Answer in natural language. Which object is closer to the camera taking this photo, dark red upholstered chair with wooden legs or brown colour cube shape wooden material? Choose between the following options: brown colour cube shape wooden material or dark red upholstered chair with wooden legs
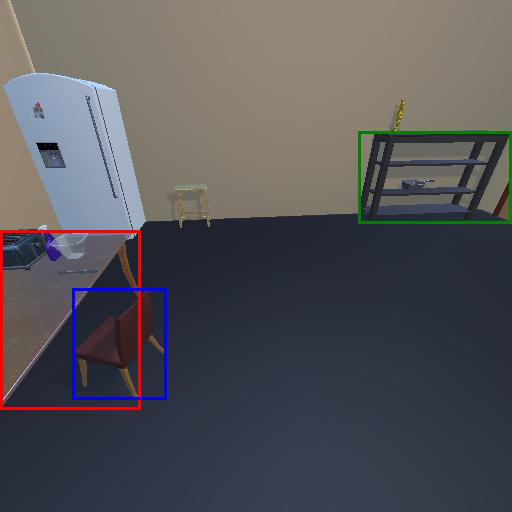
<answer>dark red upholstered chair with wooden legs</answer>